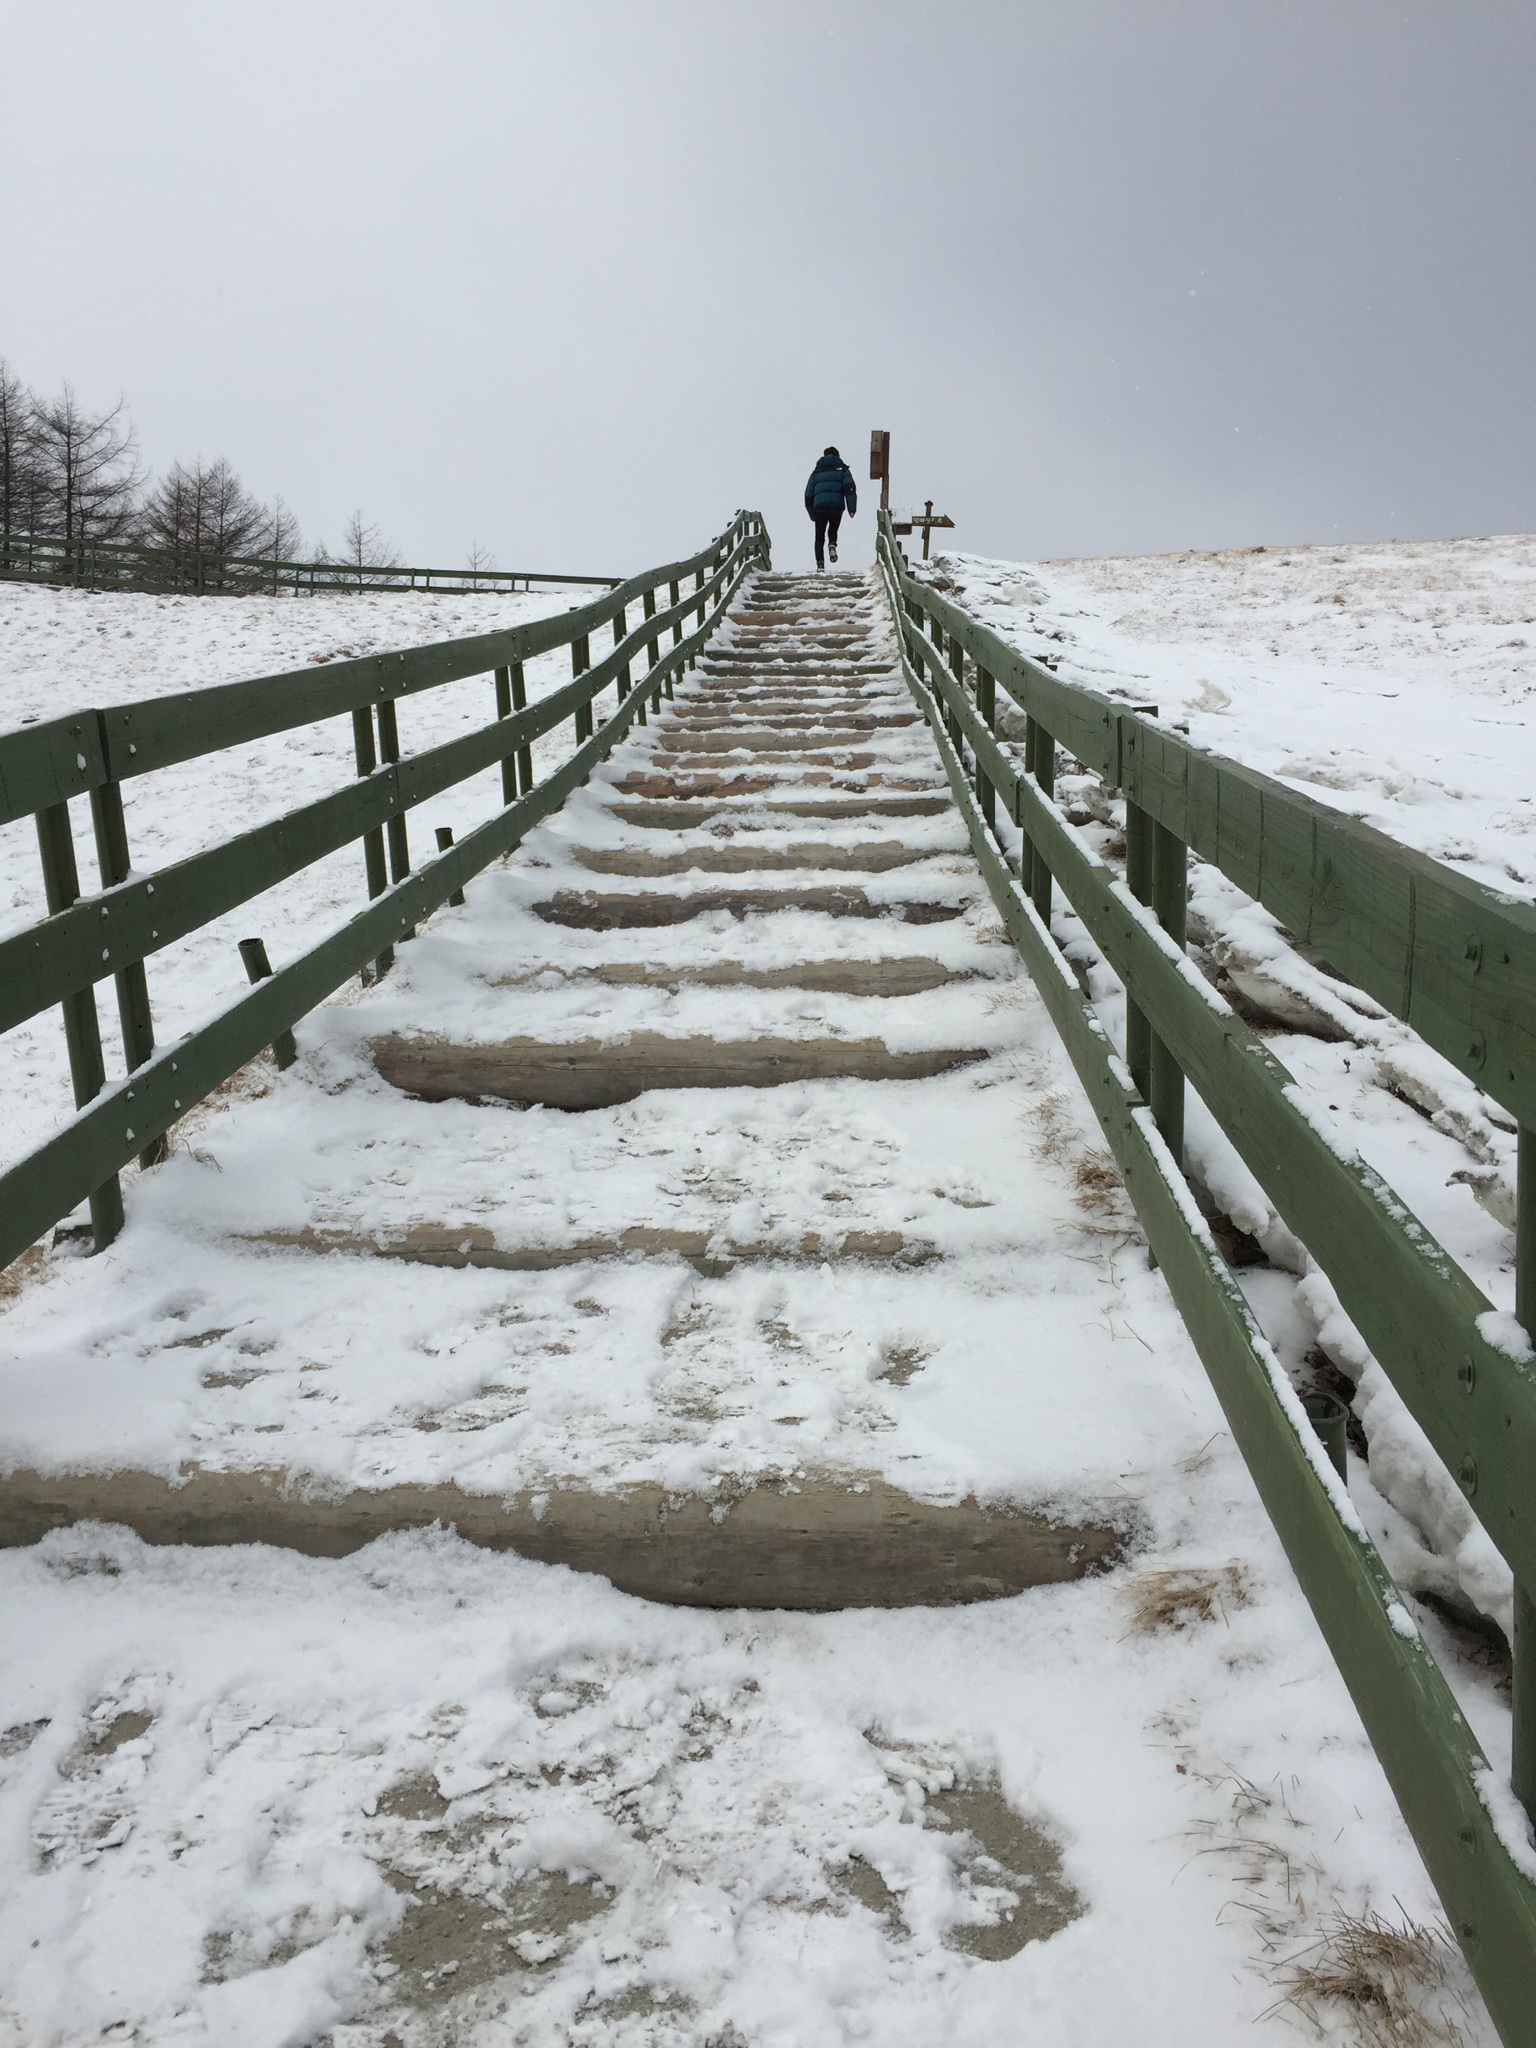
landscape, sea, snow, winter, hill, frost, walkway, ice, ranch, weather, season, climb, stairs, method, freezing, go up